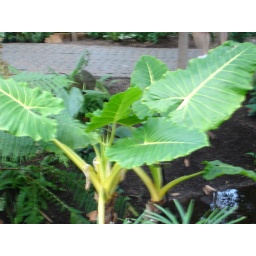
A leafy green plant @ Frederik Meijer Gardens &amp;amp; Sculpture park in Michigan.